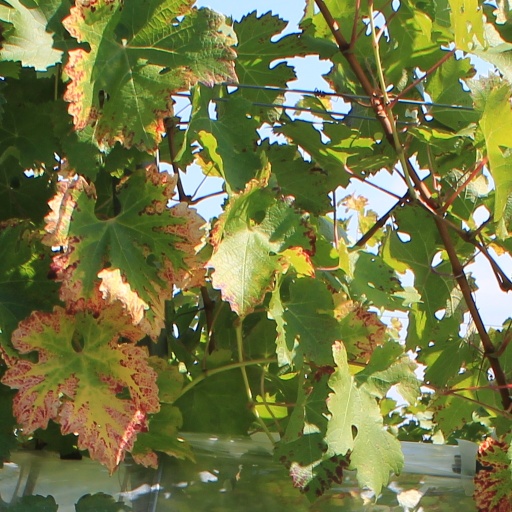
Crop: grape